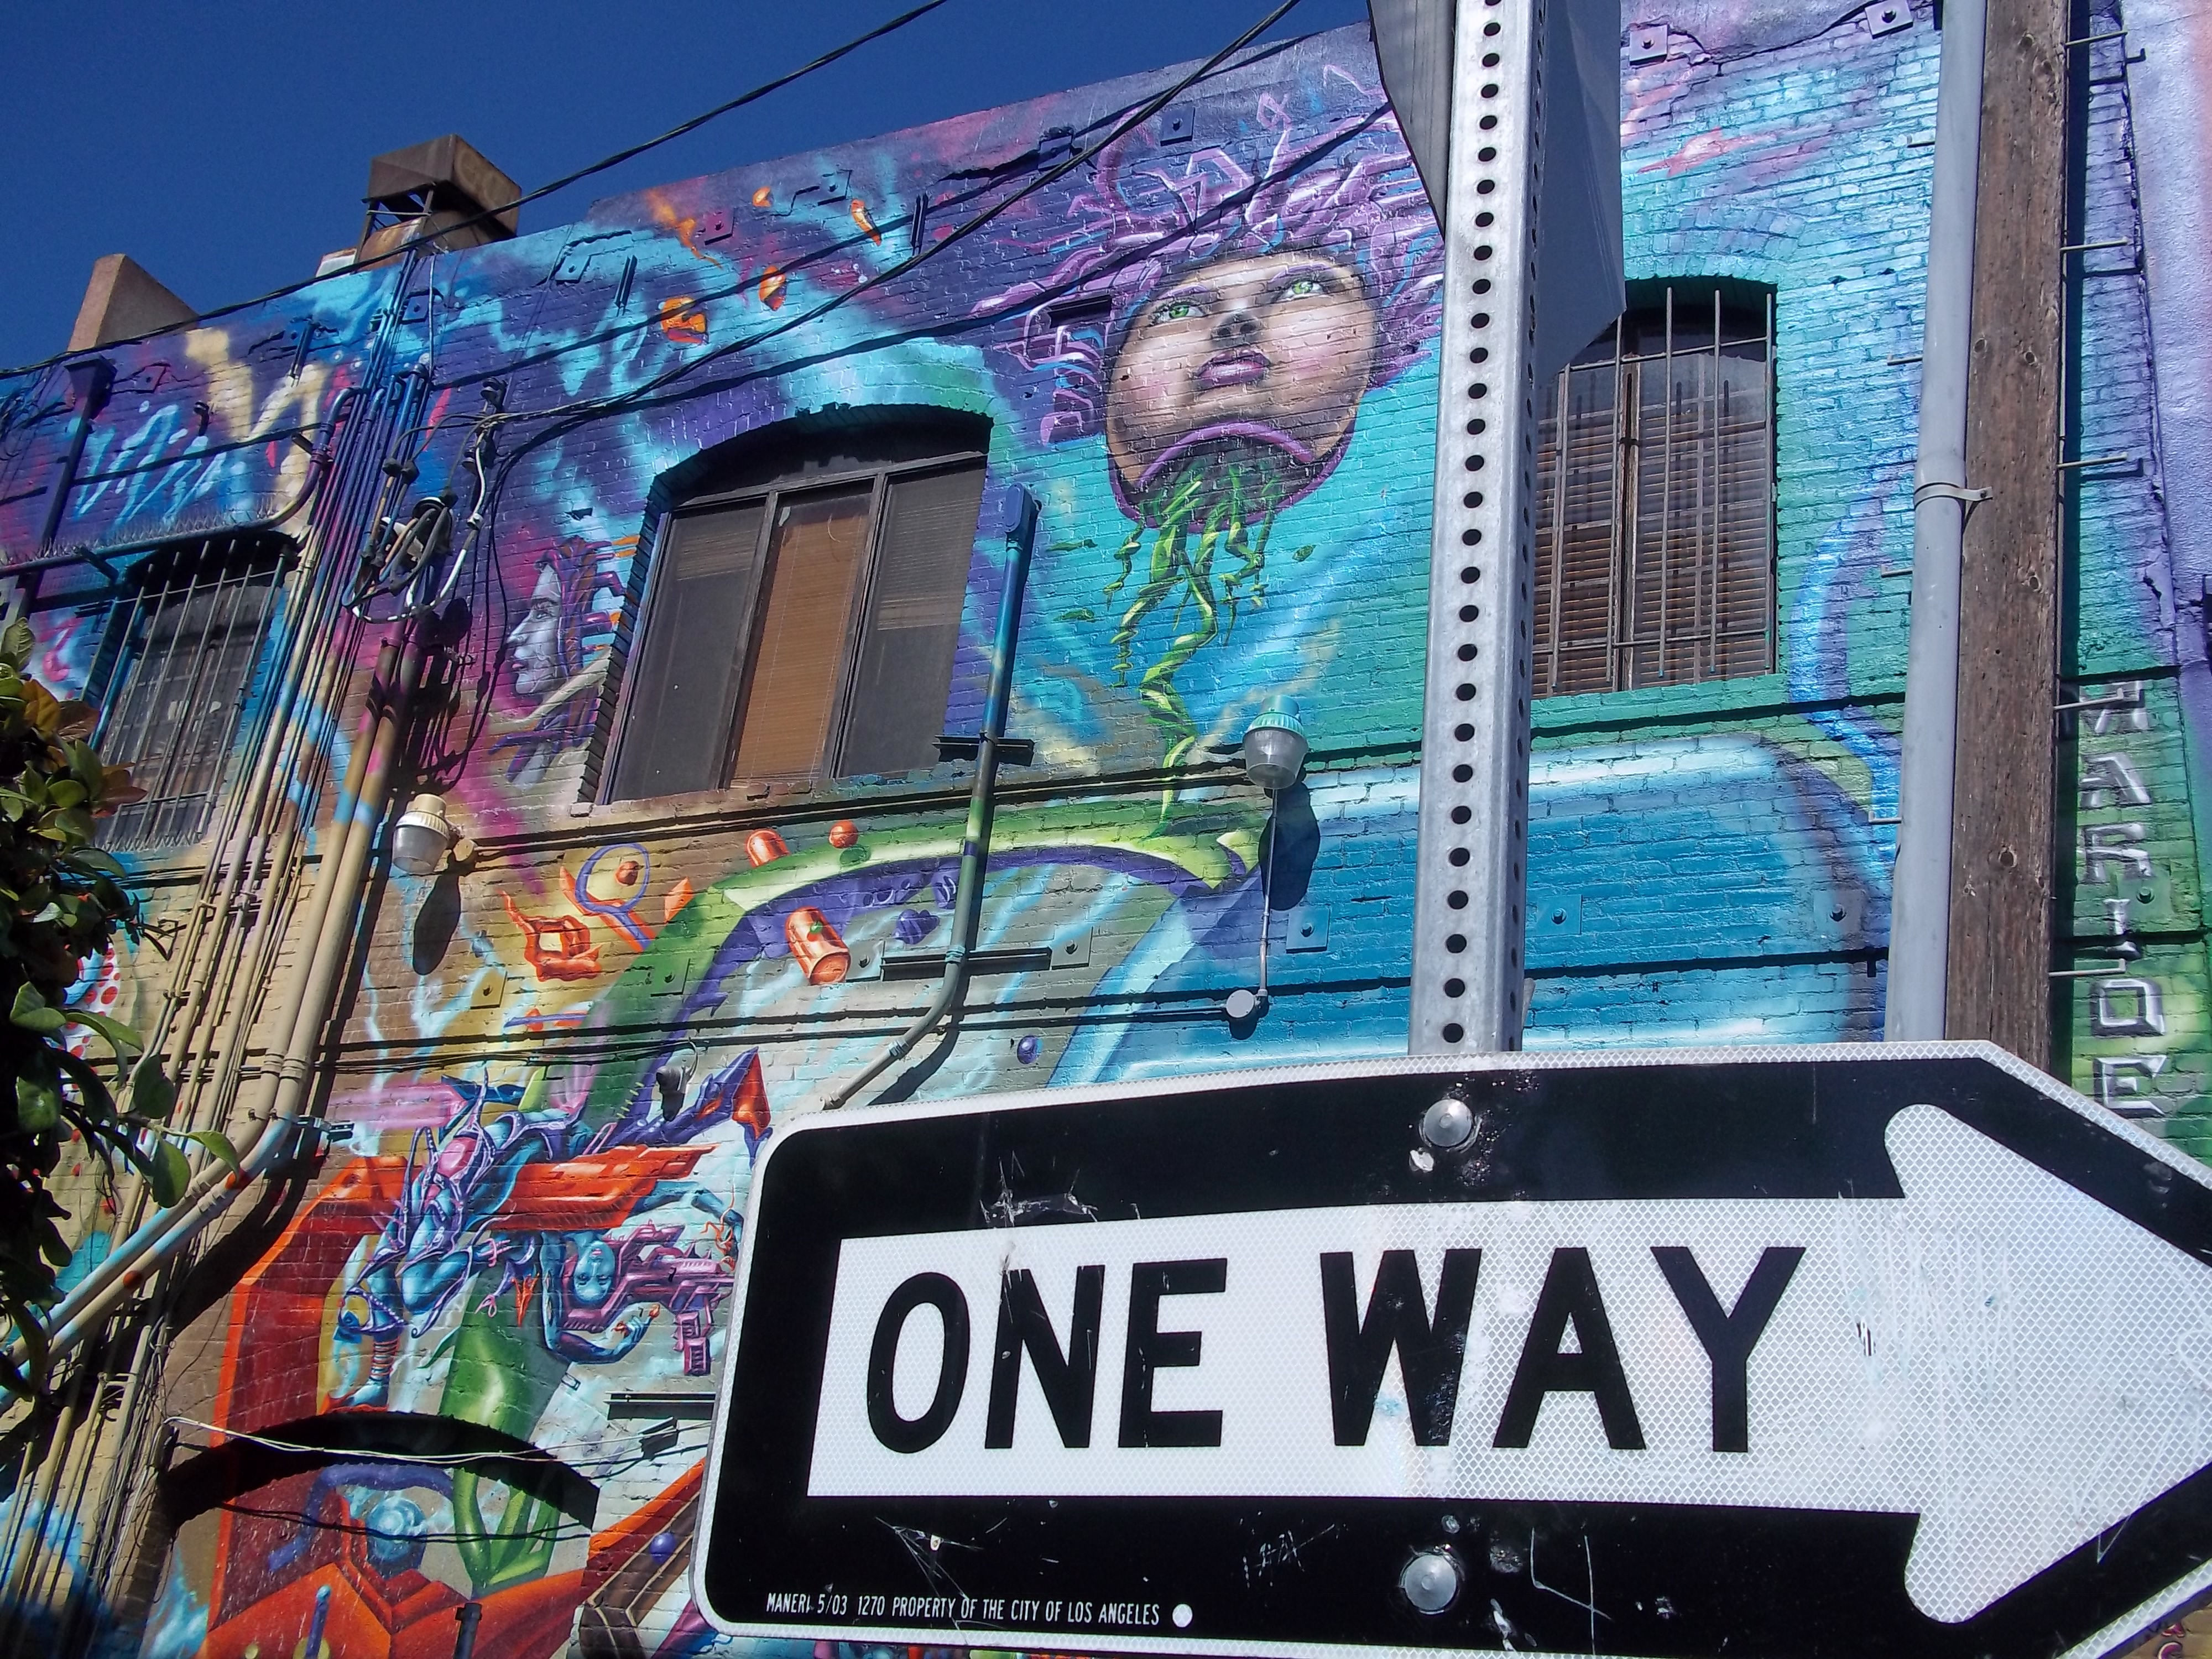
technology, graffiti, signage, street art, art, mural, urban area